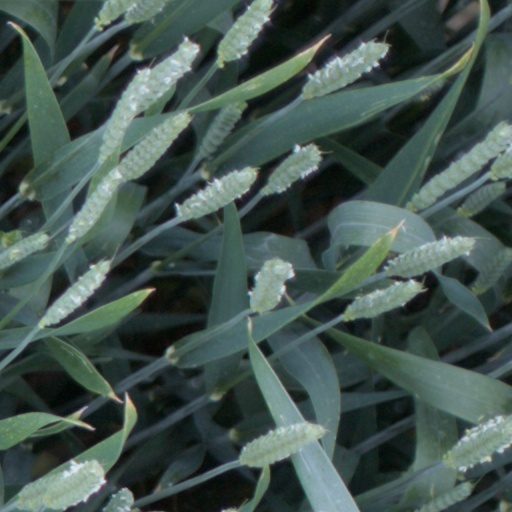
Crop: wheat